George Maharis

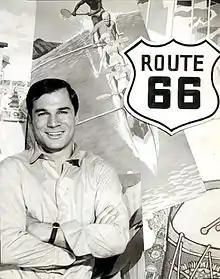
Maharis in a 1962 publicity photo

George Maharis (September 1, 1928 – May 24, 2023) was an American actor, singer, and visual artist who portrayed Buz Murdock in the first three seasons of the TV series "Route 66". Maharis also recorded several pop music albums at the height of his fame, and later starred in the TV series "The Most Deadly Game".